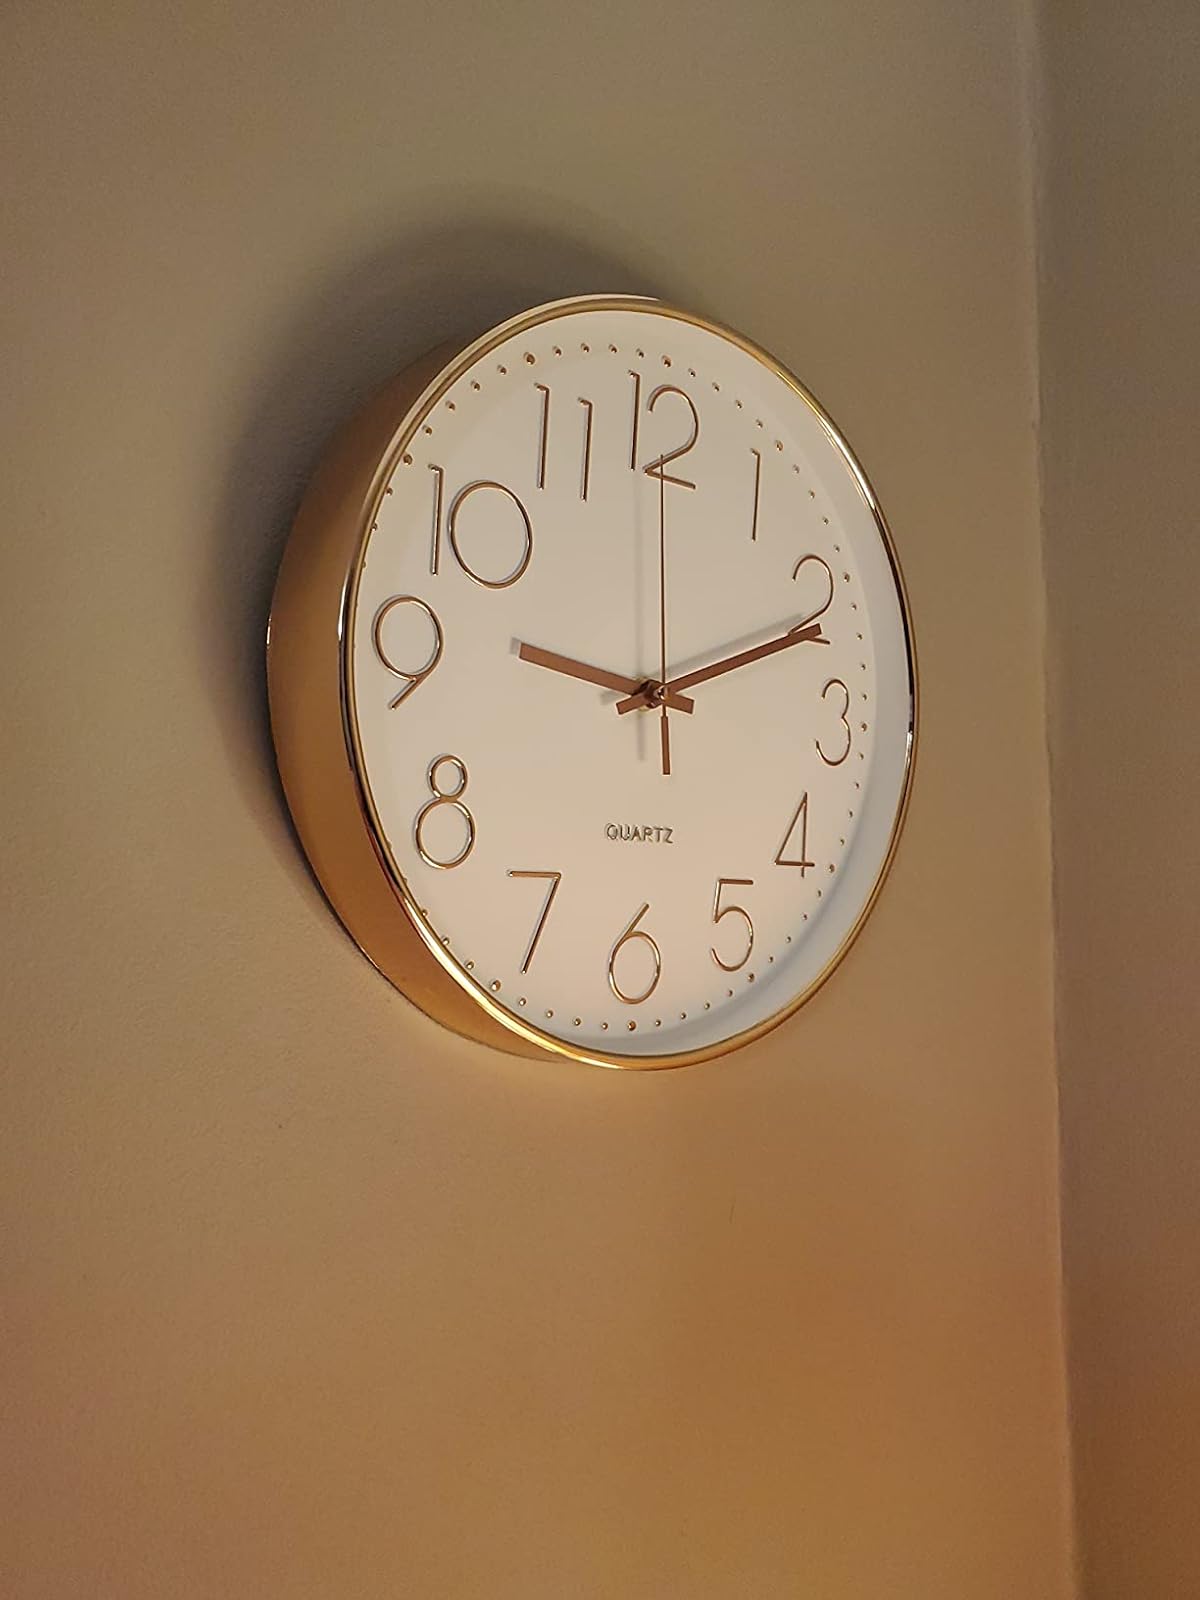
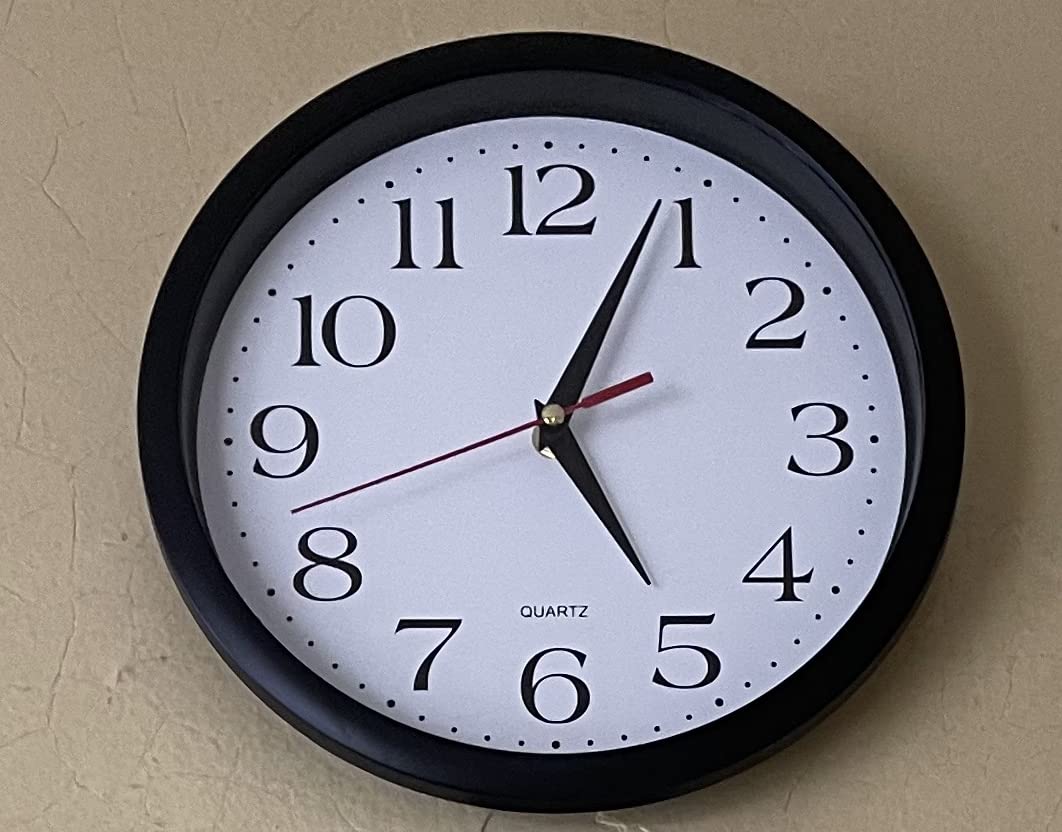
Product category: clock
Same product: no